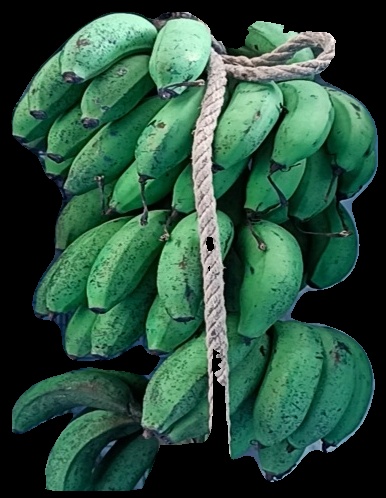
Variety: rasbale
Grade: grade2